Annals (Tacitus)

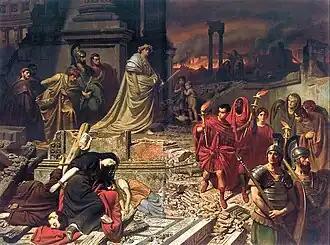
The "Fire of Rome", July 64, during the reign of Nero, by Karl von Piloty, 1861.

The "Annals" was Tacitus' final work and provides a key source for modern understanding of the history of the Roman Empire from the beginning of the reign of Tiberius in AD 14 to the end of the reign of Nero, in AD 68. Tacitus wrote the "Annals" in at least 16 books, but books 7–10 and parts of books 5, 6, 11 and 16 are missing.